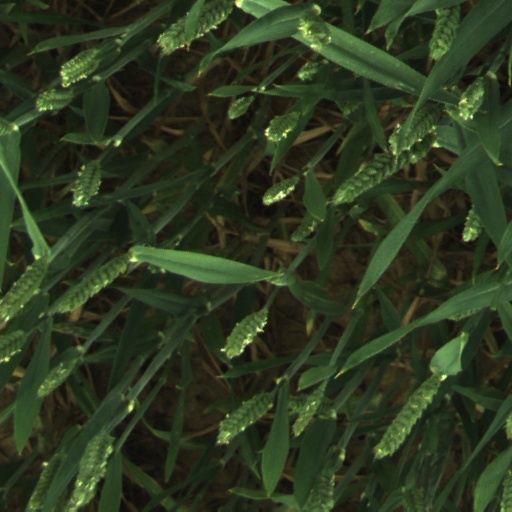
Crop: wheat